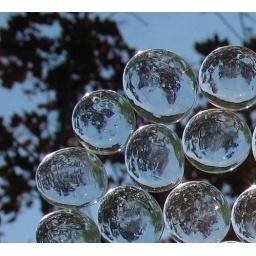
glass under red  nr.7